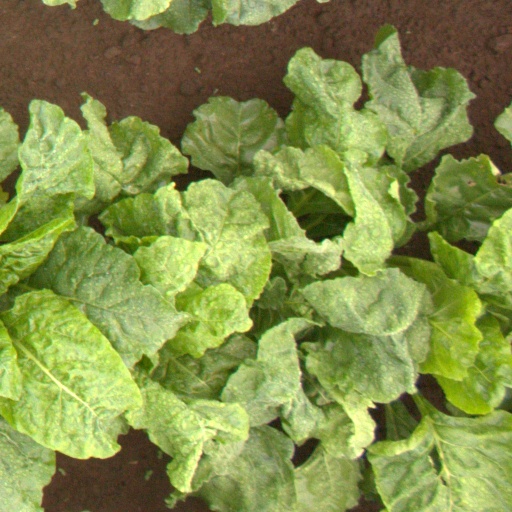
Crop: sugar beet